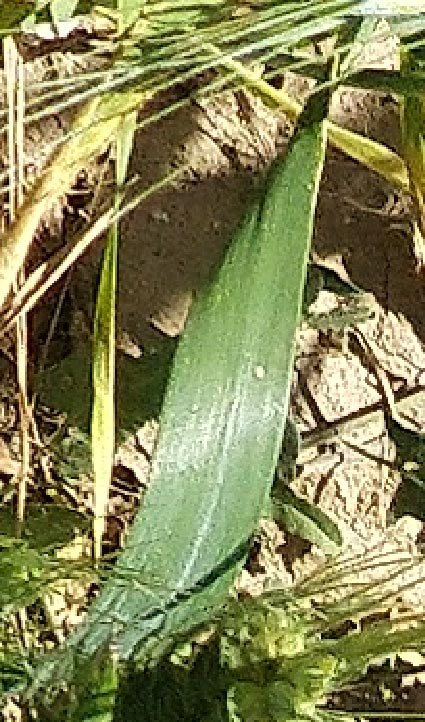
Label: Wheat___Healthy